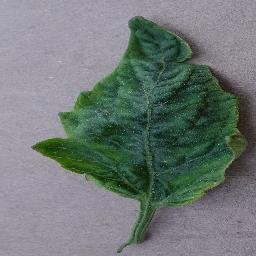
Label: Tomato___Tomato_Yellow_Leaf_Curl_Virus